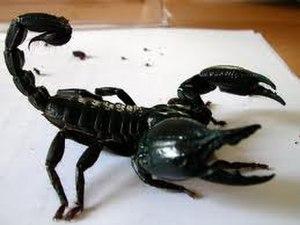
scorpion Heterometrus petersii en position d'attaque
Heterometrus petersii est une espèce de scorpions de la famille des Scorpionidae.